Maud Morgan

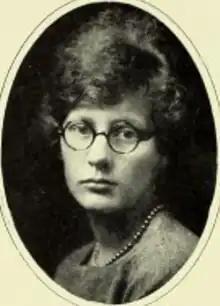
Maud Cabot, from the 1925 yearbook of Barnard College

Maud (Cabot) Morgan (March 1, 1903 – March 14, 1999) was an American modern artist and teacher who is best known for her abstract expressionism. She mentored Frank Stella and Carl Andre, and had art pieces shown alongside such notable contemporaries as Jackson Pollock and Mark Rothko. Morgan's life began in New York City to an aristocratic family. She was also known as Boston's Modernist Doyenne.